Question: Please indicate a possible affordance area of baseball bat that can be used for holding
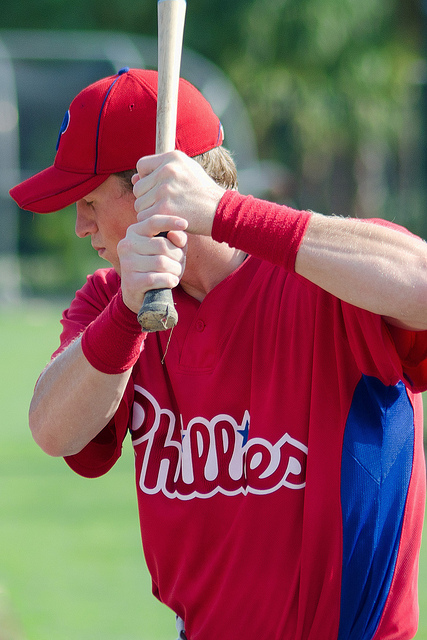
Answer: [108.939, 144.561, 204.377, 321.404]